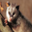
Label: possum